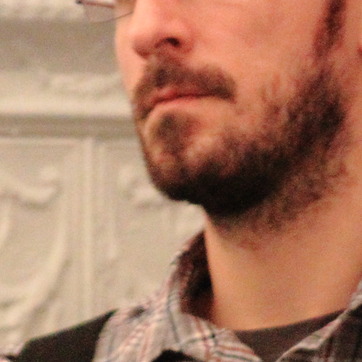
Material: hair